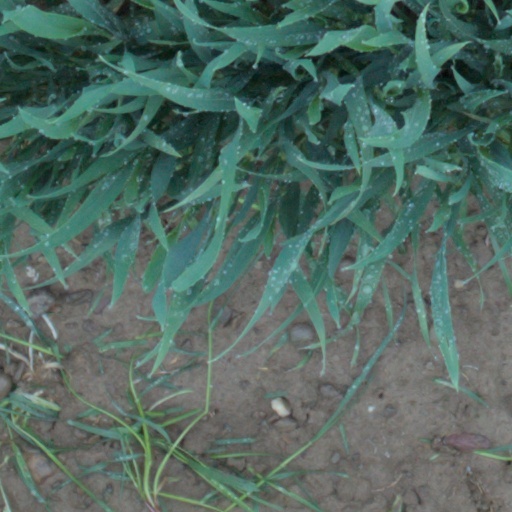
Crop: wheat